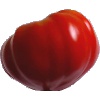
Label: Tomato 3